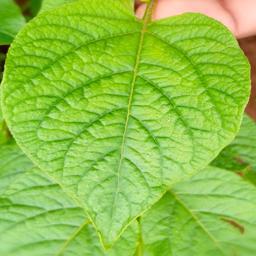
Etiqueta: Sana